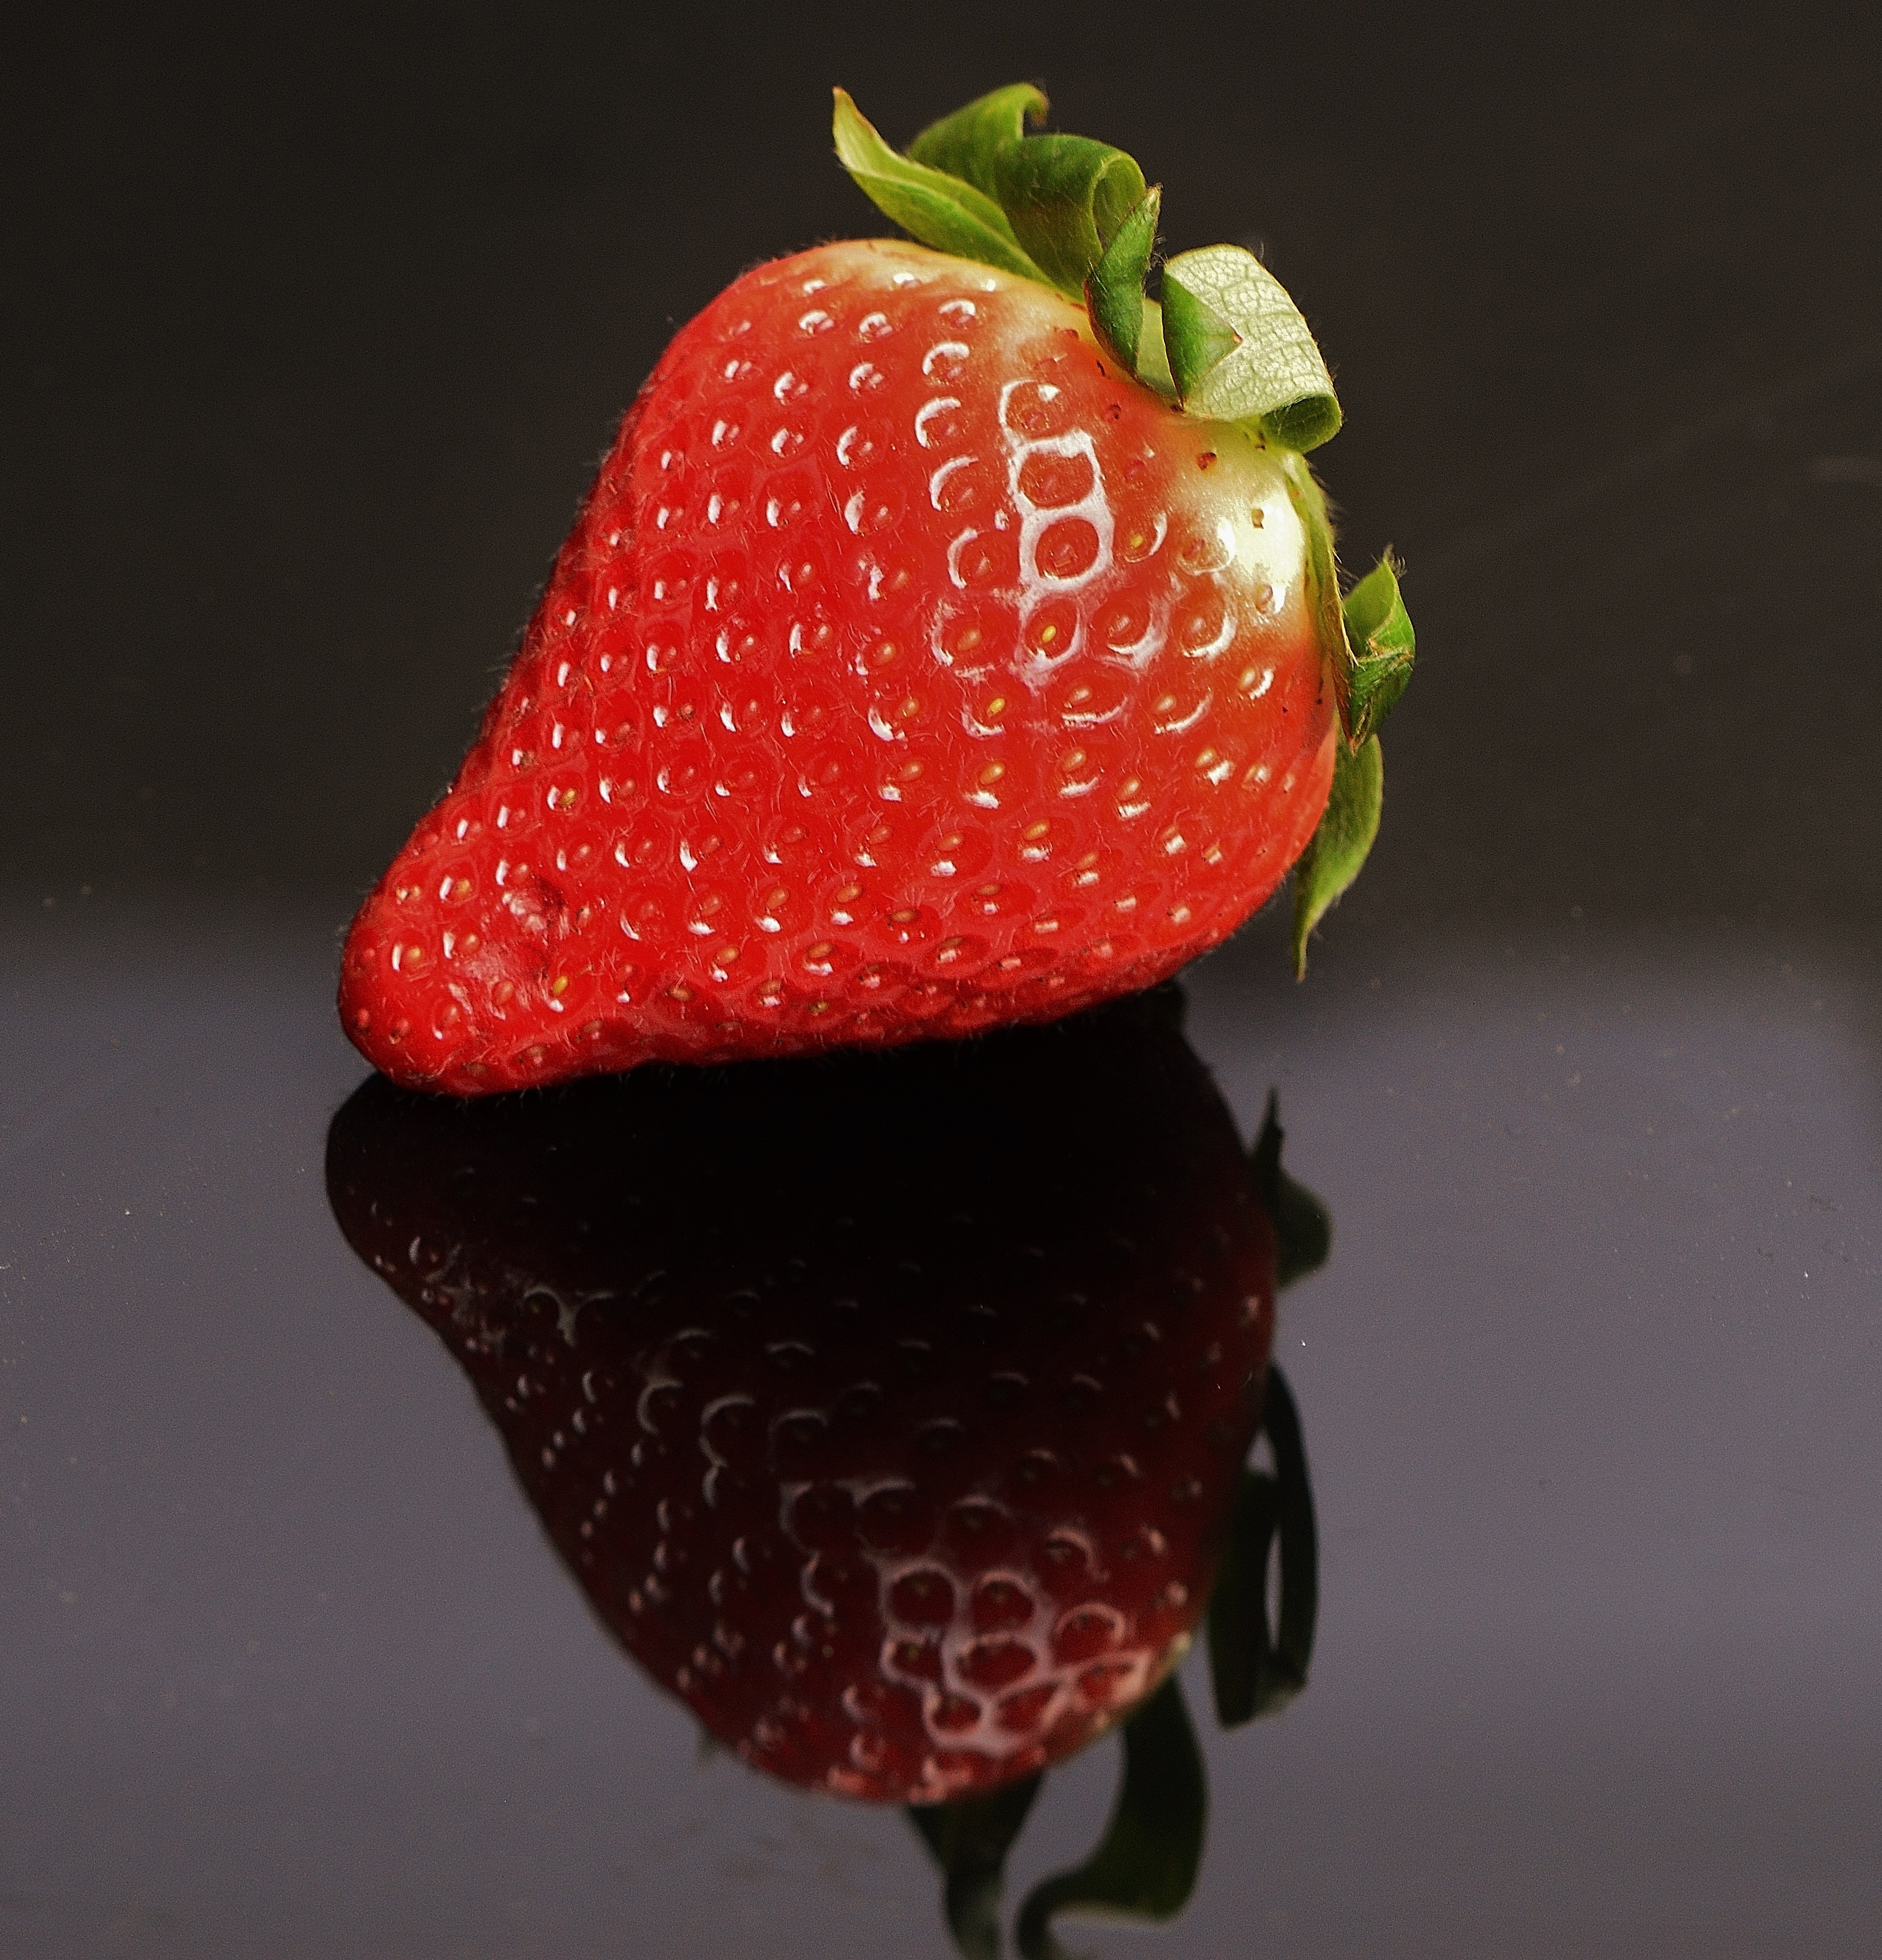
plant, fruit, sweet, flower, petal, food, red, produce, close, eat, delicious, strawberry, fruits, strawberries